Sabina Ott

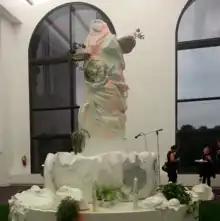
here and there pink melon joy at the Chicago Cultural Center by Sabina Ott

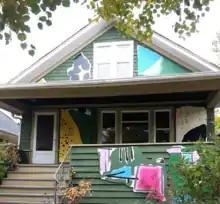
Terrain Exhibitions, with work by Leslie Baum 11/03/2013

In 2011 Sabina Ott co-founded Terrain Exhibitions with writer John Paulett. Terrain Exhibitions is an artist run project space in Oak Park, Illinois. Terrain Exhibitions differs from most artist run or "apartment spaces" insofar as the artists works are exhibited outdoors in the front yard and are accessible 24 hours a day, 365 days per year. Ott and Paulett invite artists to create interventions into the conventional or traditional idea of what a front yard should be and how it might function.